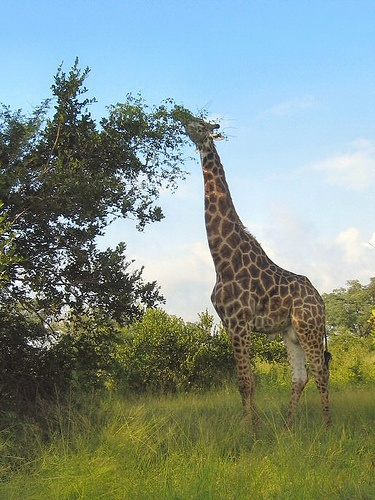
A giraffe in the wild is eating some tree leafs.
A giraffe reaching to the top of the tree for the best leaves.
A very big giraffe eating from a tall tree.
A giraffe eating leaves from the top of a tree.
A giraffe eats leaves from a tree in a grassy savannah.